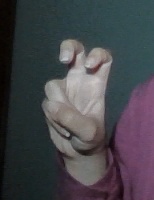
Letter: toot